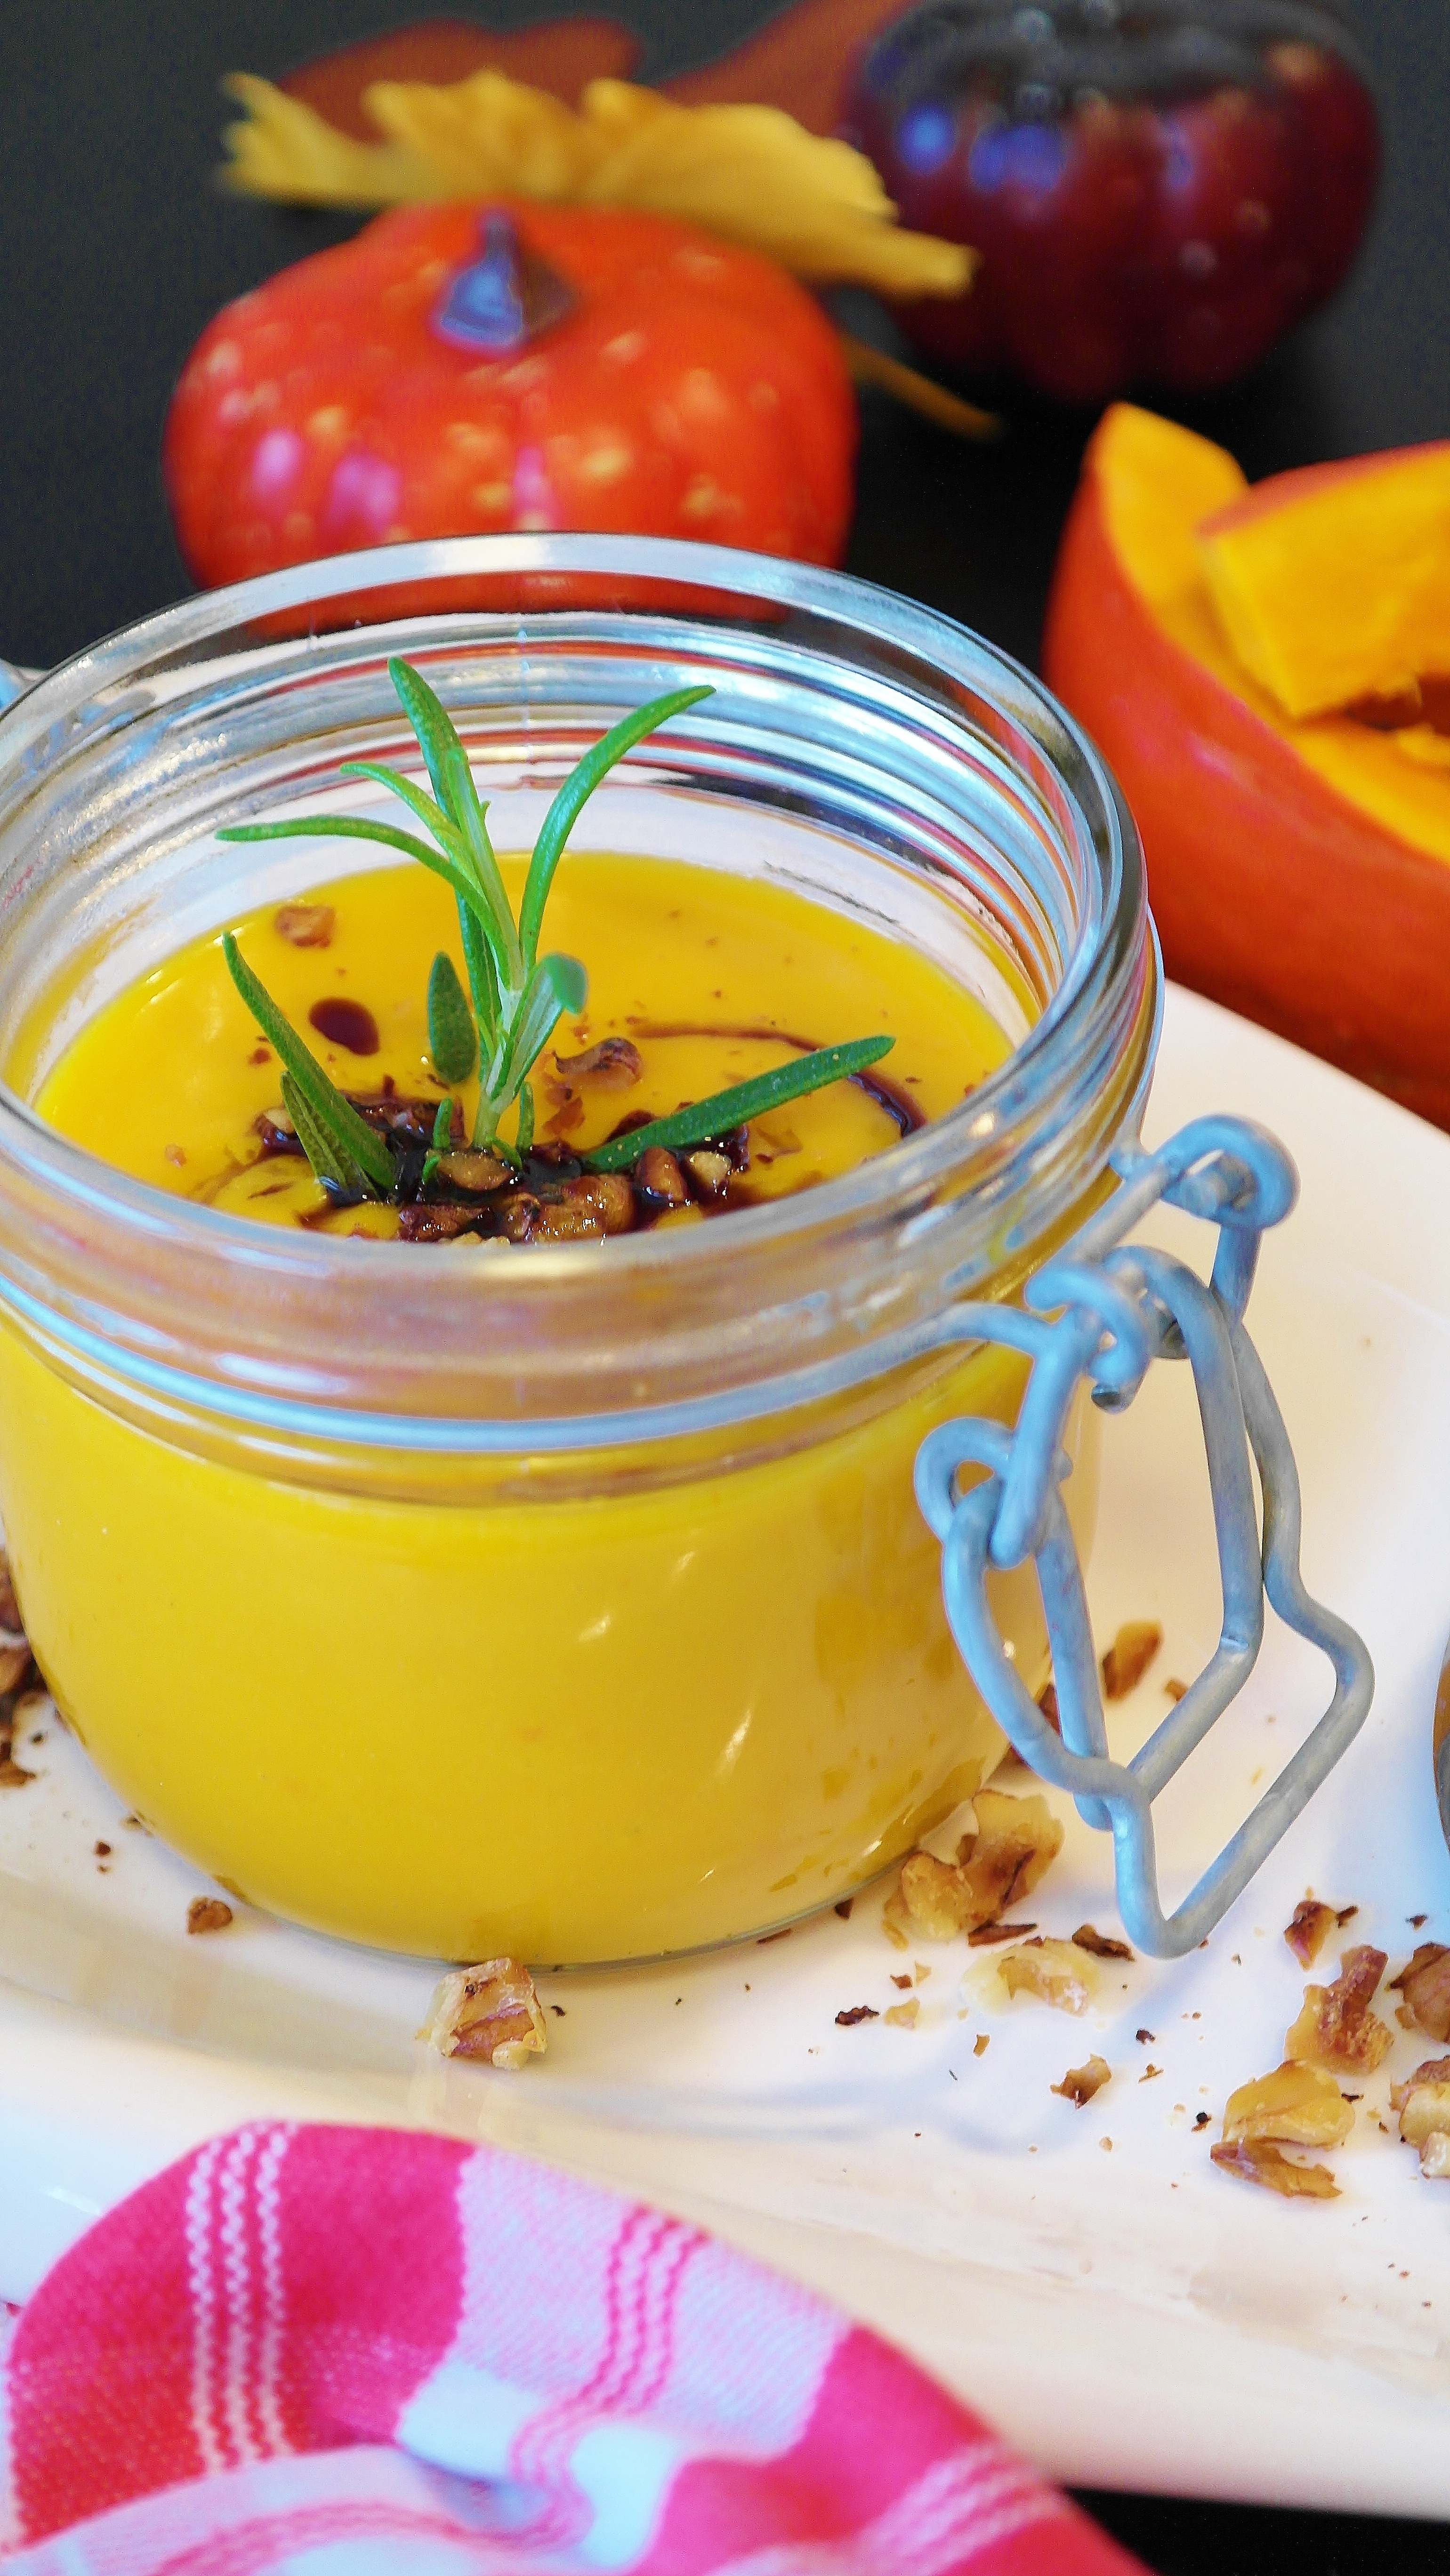
liquid, plant, fruit, orange, dish, meal, food, produce, vegetable, autumn, plate, kitchen, yellow, breakfast, eat, lunch, delicious, cook, cooked, nutrition, vegetables, spicy, tasty, vegetarian, court, ginger, starter, frisch, enjoy, pumpkin soup, appetizing, hokkaido, coconut milk, flowering plant, pumpkin seeds, land plant